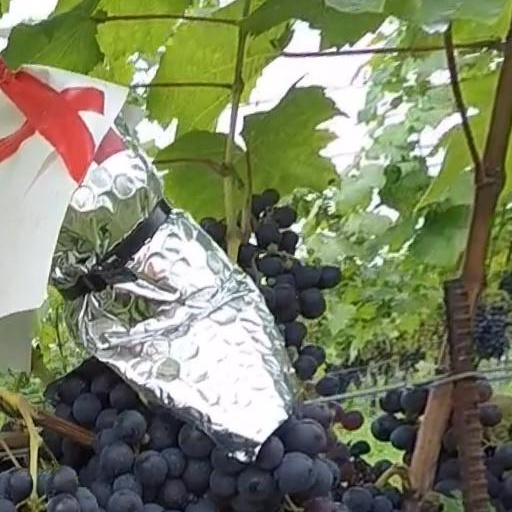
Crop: grape